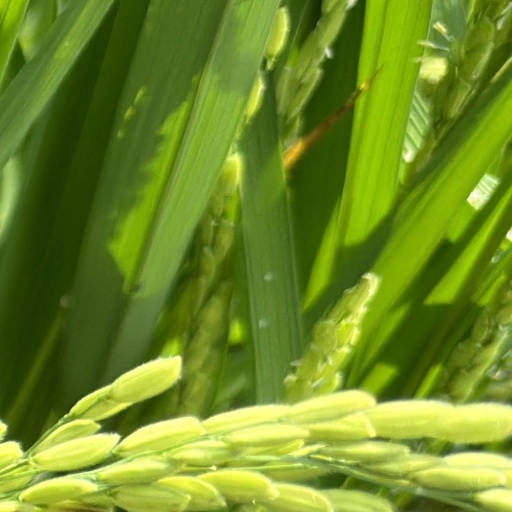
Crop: rice